Law & Order: Special Victims Unit season 6

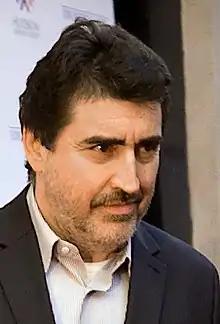
Alfred Molina guest starred in the crossover episode "Night". He was already a long time viewer of "Law & Order" and would go on to play a starring role in its .

The episode "Charisma" saw Jeff Kober play a lying and manipulative cult leader. Mariska Hargitay described his character as "The most charismatic, genius-like serial-killer-cult-leader that doesn't think he's doing anything wrong." For her performance in "Weak", Amanda Plummer won the Primetime Emmy Award for Outstanding Guest Actress in a Drama Series. Plummer played Miranda Cole, a paranoid schizophrenic who struggles to recount the details of her rape. Dallas Roberts (who would later guest star as Dr. Gregory Yates in and ) played her attacker. In "Contagious", child actress Jennette McCurdy played Holly Purcell, a traumatized nine-year-old rape victim. For an interview in 2008, McCurdy wrote "My favorite job to this day has been "Law & Order: Special Victims Unit". I played a girl who had been badly abused, so the part involved lots of crying and seriousness."